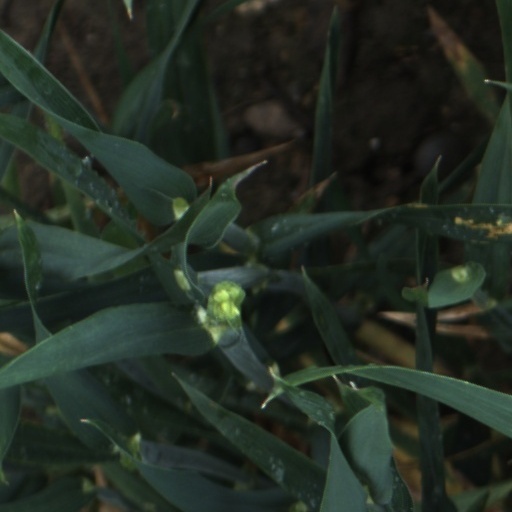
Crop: wheat